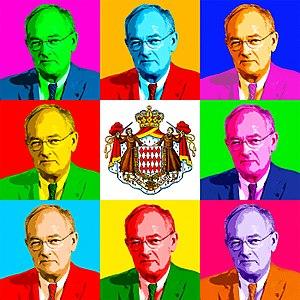
Michel Roger par Gil Zetbase Tableau Pop Art offert à la famille en Hommage à Michel Roger.
Michel Roger, né le 9 mars 1949 à Poitiers, est ministre d'État de la principauté de Monaco du 29 mars 2010 au 16 décembre 2015.